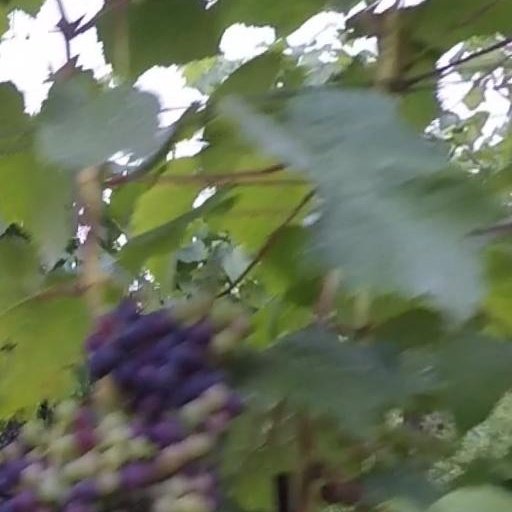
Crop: grape